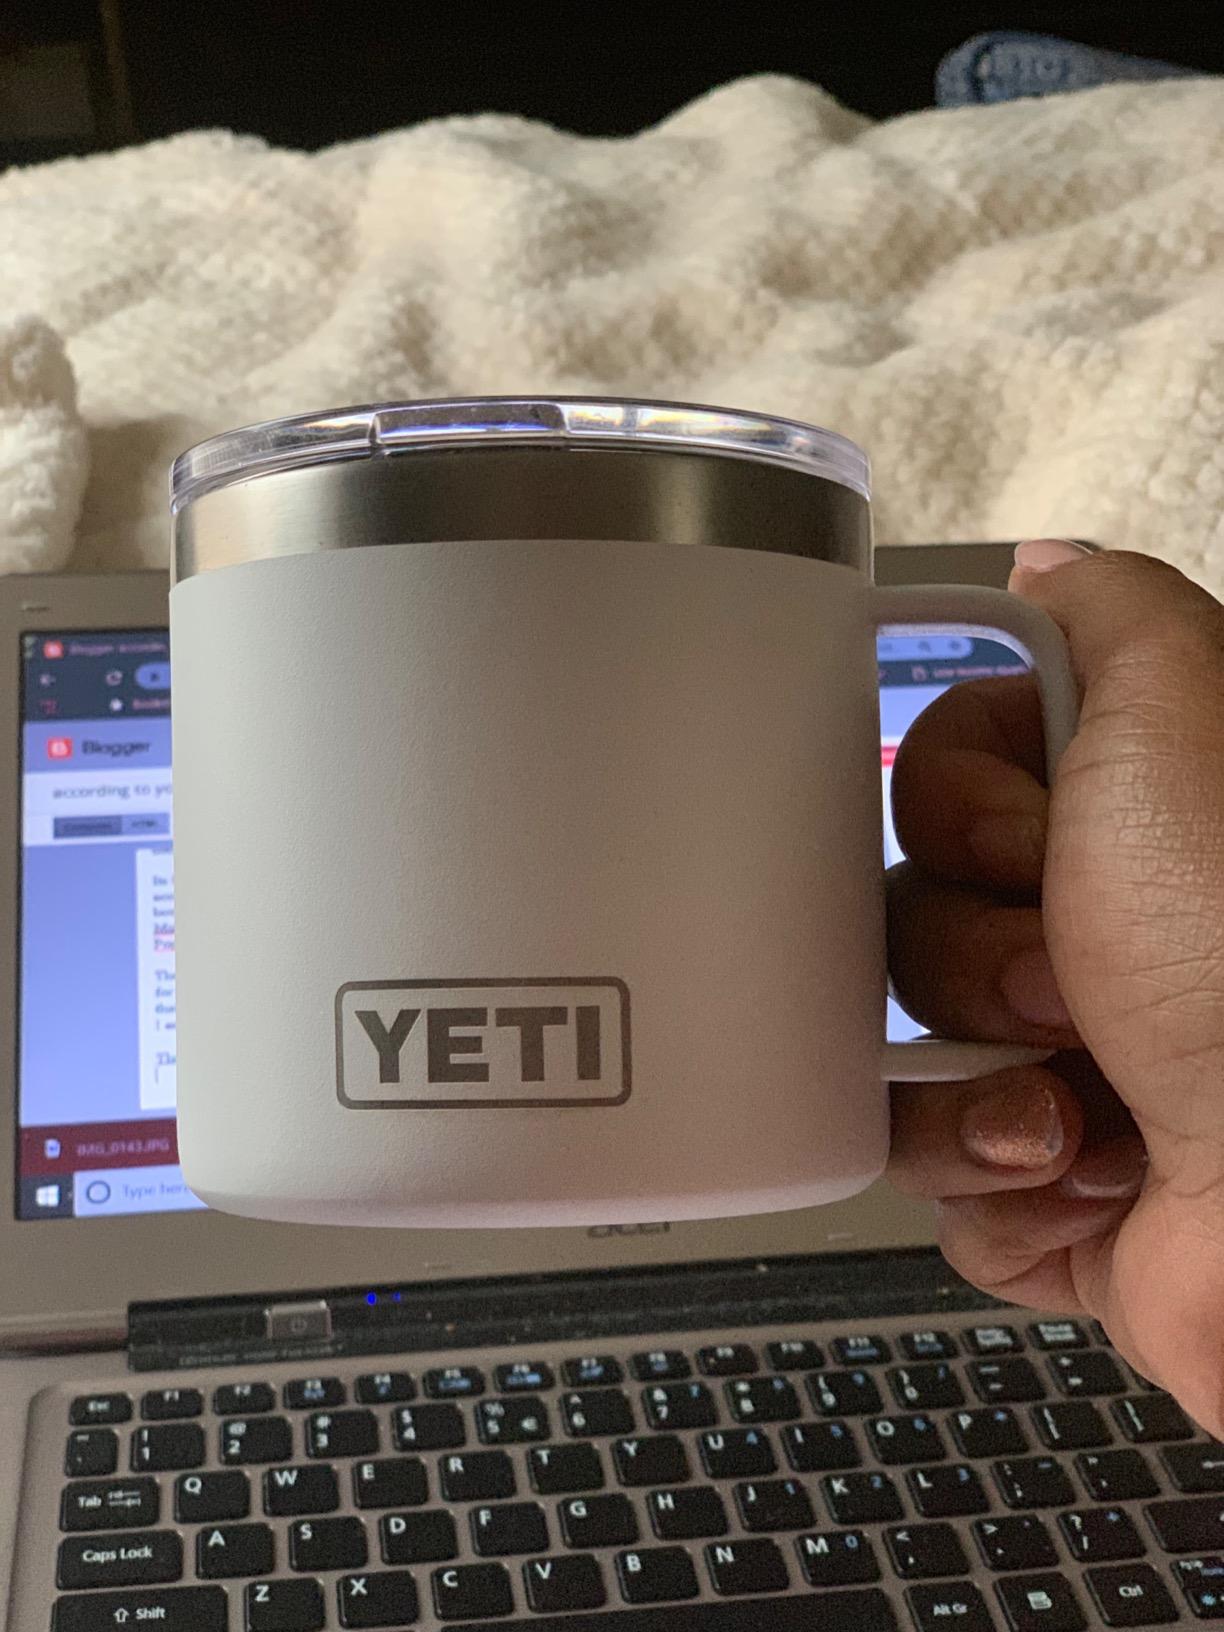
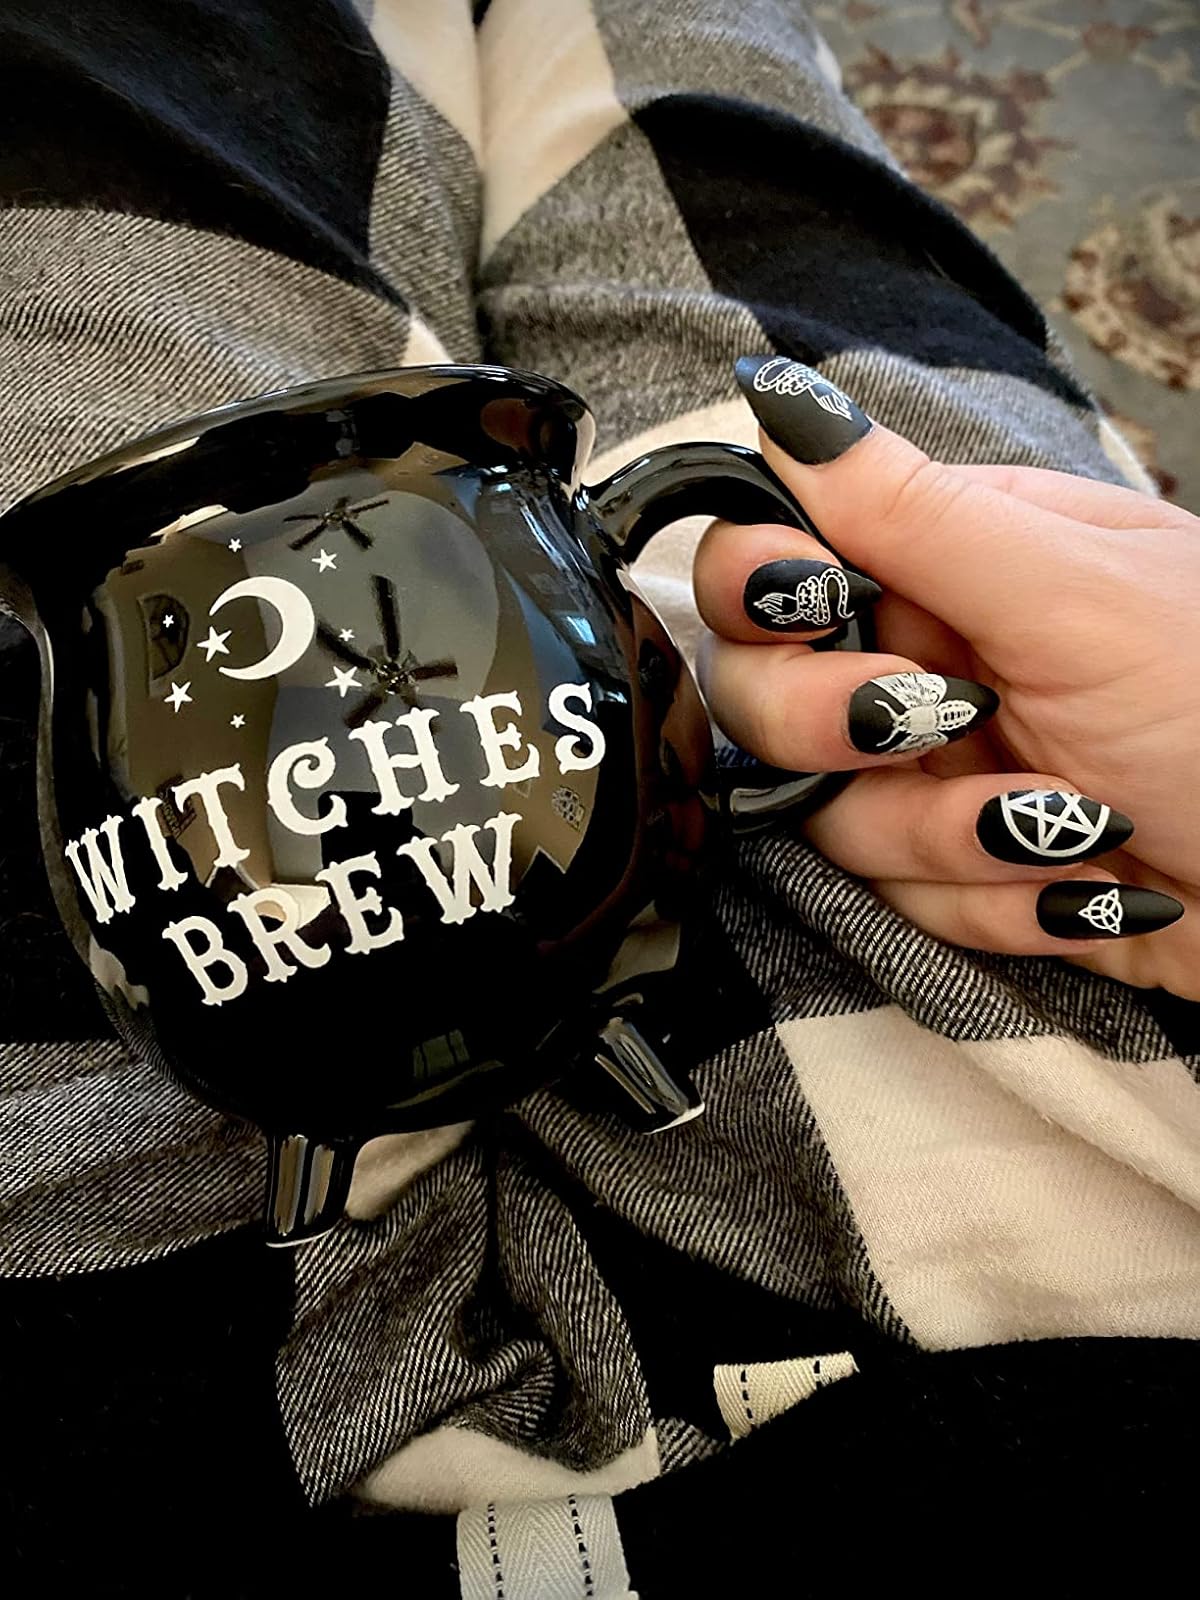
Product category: items_mug
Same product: no